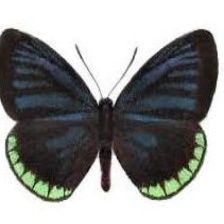
Species: ATALA
Butterfly family (ImageNet category): lycaenid_butterfly